Helen Garner

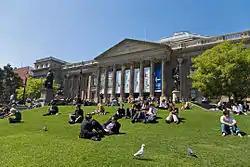
Garner wrote most of "Monkey Grip" at Melbourne's State Library of Victoria in the mid-1970s.

Between 1966 and 1972, Garner worked as a teacher at various Victorian high schools. In 1967, she also travelled overseas and met Bill Garner, whom she married in 1968 on their return to Australia, aged 25. Her only child, the actor, musician and writer Alice Garner, was born in 1969. Garner's first marriage ended in 1971.